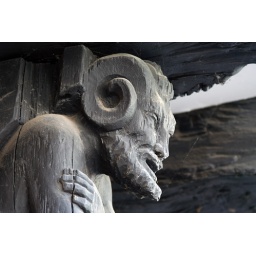
A carving of a fawn on a wooden building on Eton High Street in Berkshire.